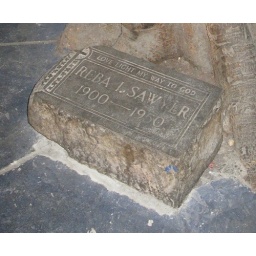
There is actually a Cemetery Headstone inside the bar beside a tree growing through the ceiling! A photo op for sure.